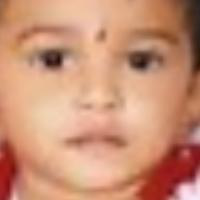
Age group: age 01-10